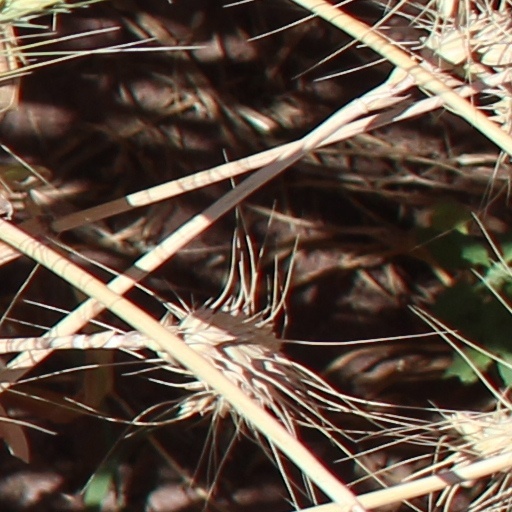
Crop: wheat